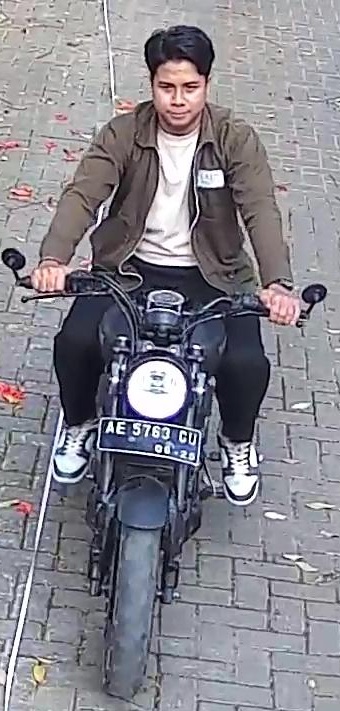
person-with-helmet: 0
person-without-helmet: 1